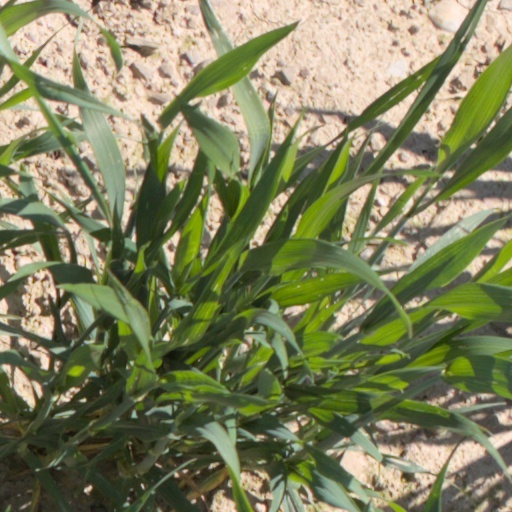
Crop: wheat